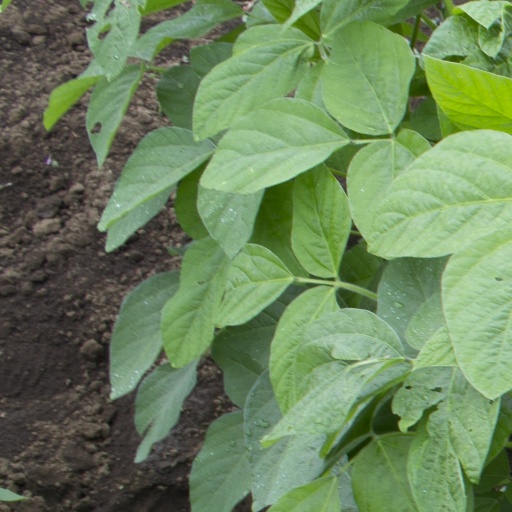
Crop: soybean